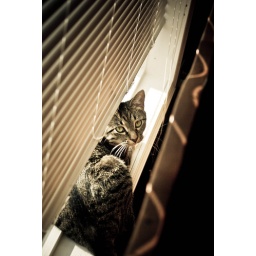
The cats love looking our of the big bay window in our bedroom.